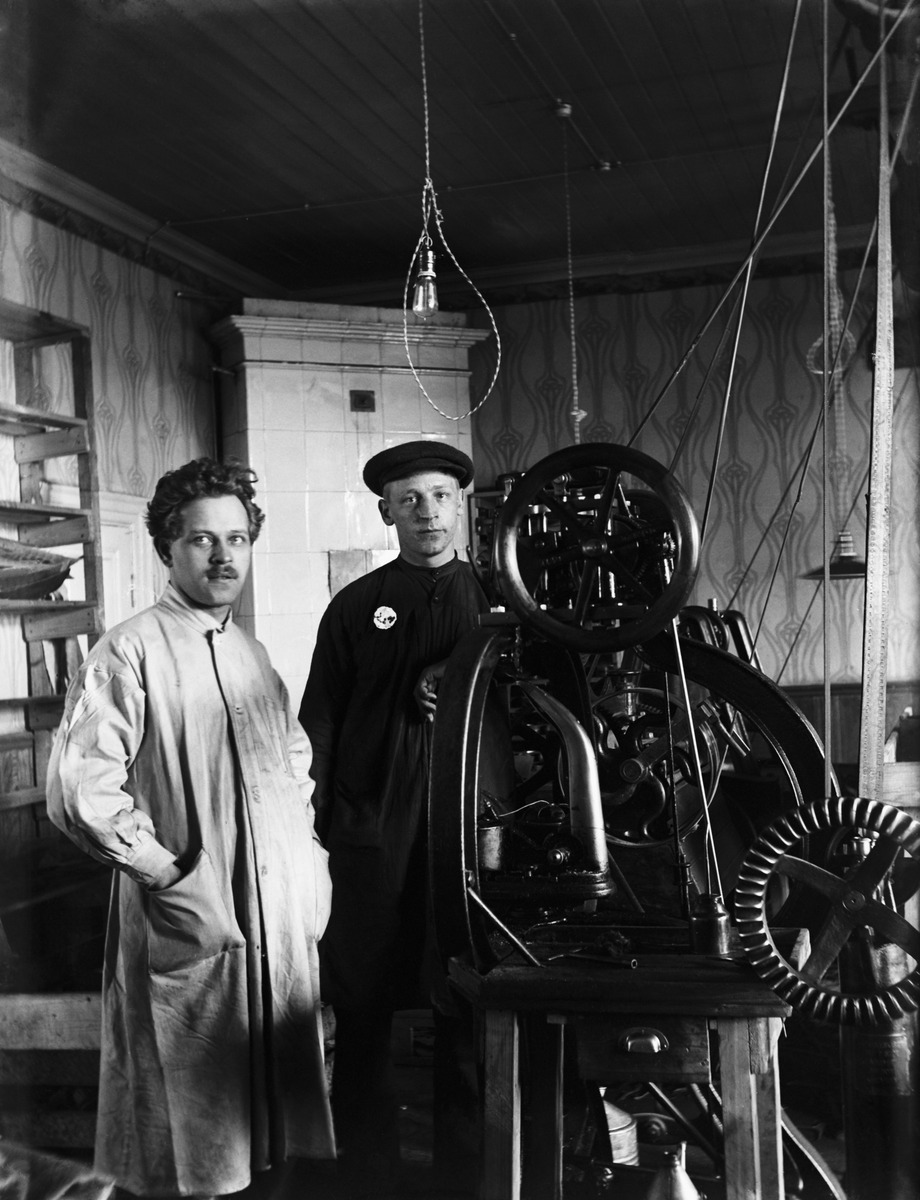
Jalkinetehdas Oy Nahka Ab:n työntekijä ja esimies työkoneen vieressä
sisällön kuvaus: Jalkinetehdas Oy Nahka Ab:n työntekijä ja esimies työkoneen vieressä. mustavalkoinen
Ajankohta: kuvausaika 1910 -luku n
Paikka: Suomi, Uusimaa, Helsinki, Siltasaari Helsinki, Hakaniemenranta 3
Aiheet: Oy Nahka Ab, tehtaat pienteollisuus, jalkineteollisuus, henkilökunnat, työntekijät, työkoneet